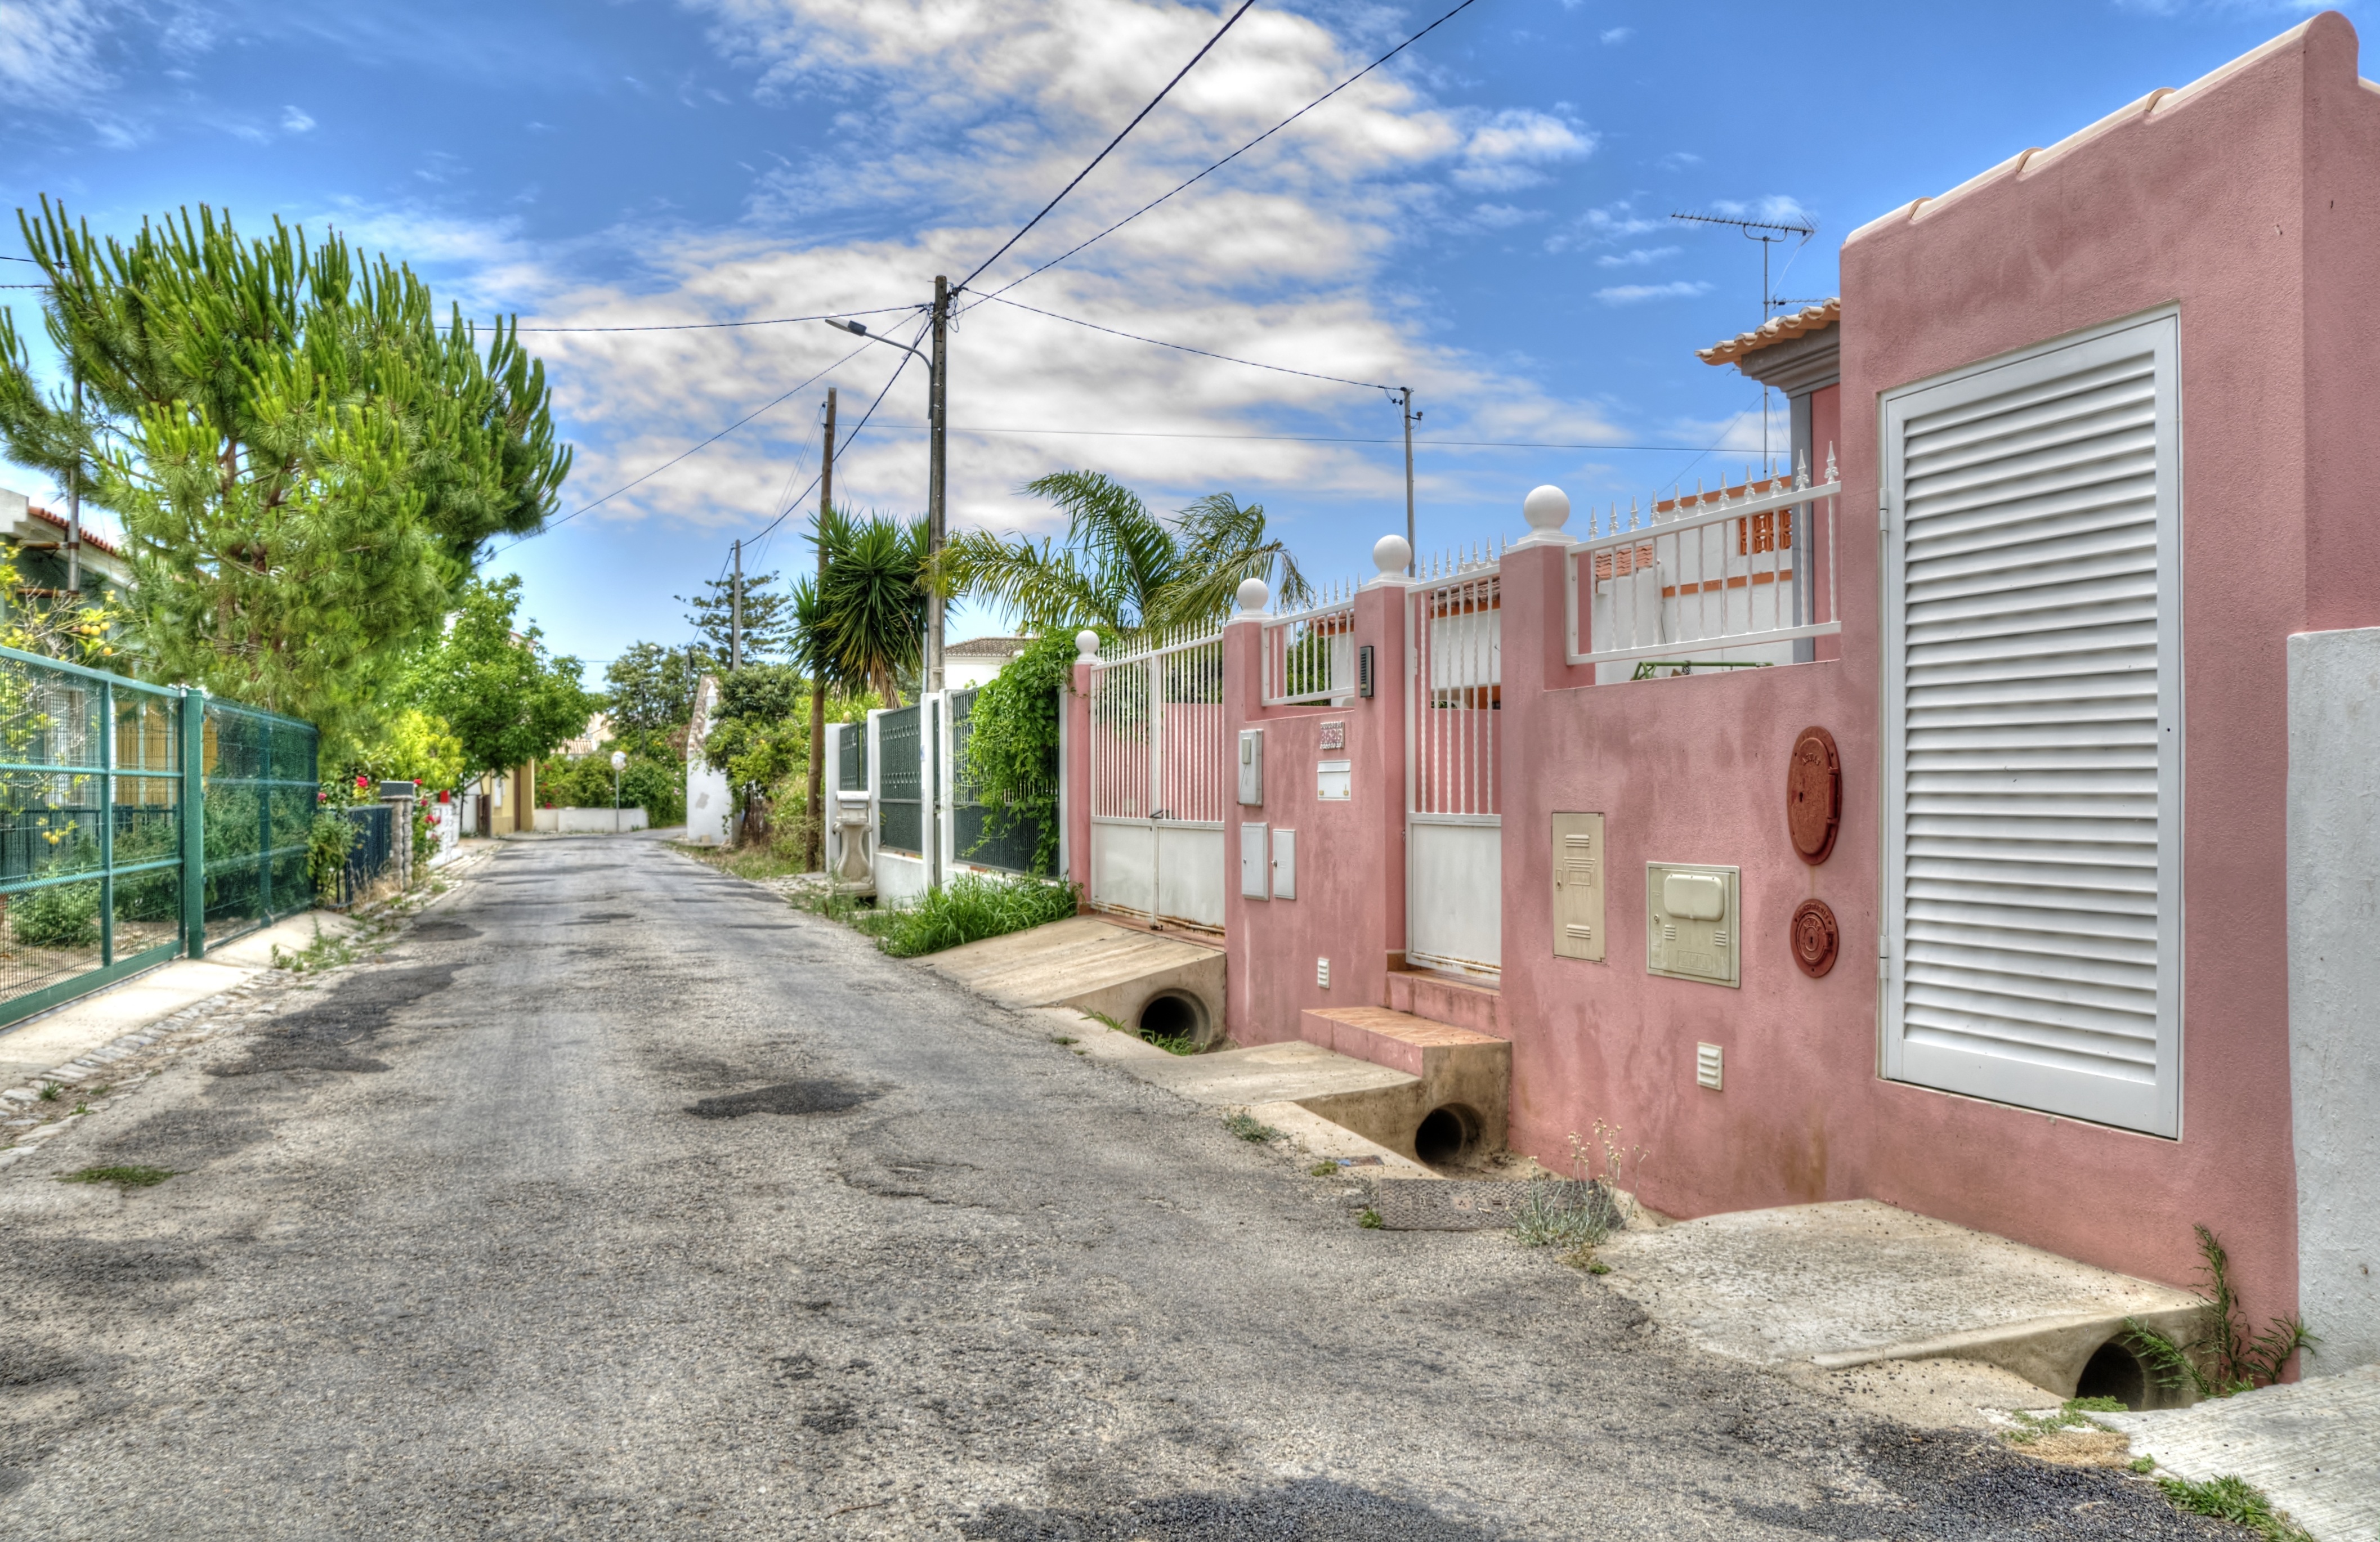
street, house, town, home, village, suburb, facade, property, picturesque, portugal, way, estate, neighbourhood, real estate, residential area, human settlement